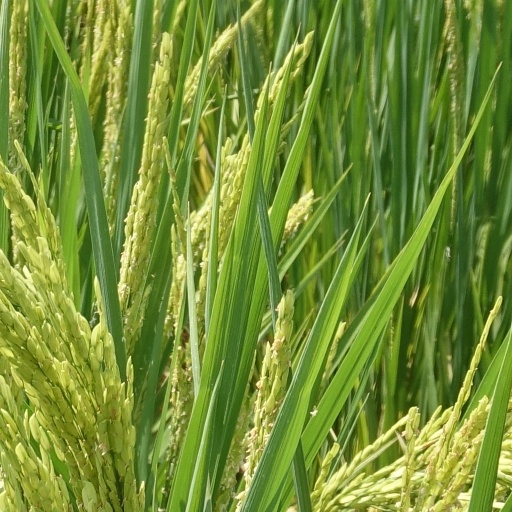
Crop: rice